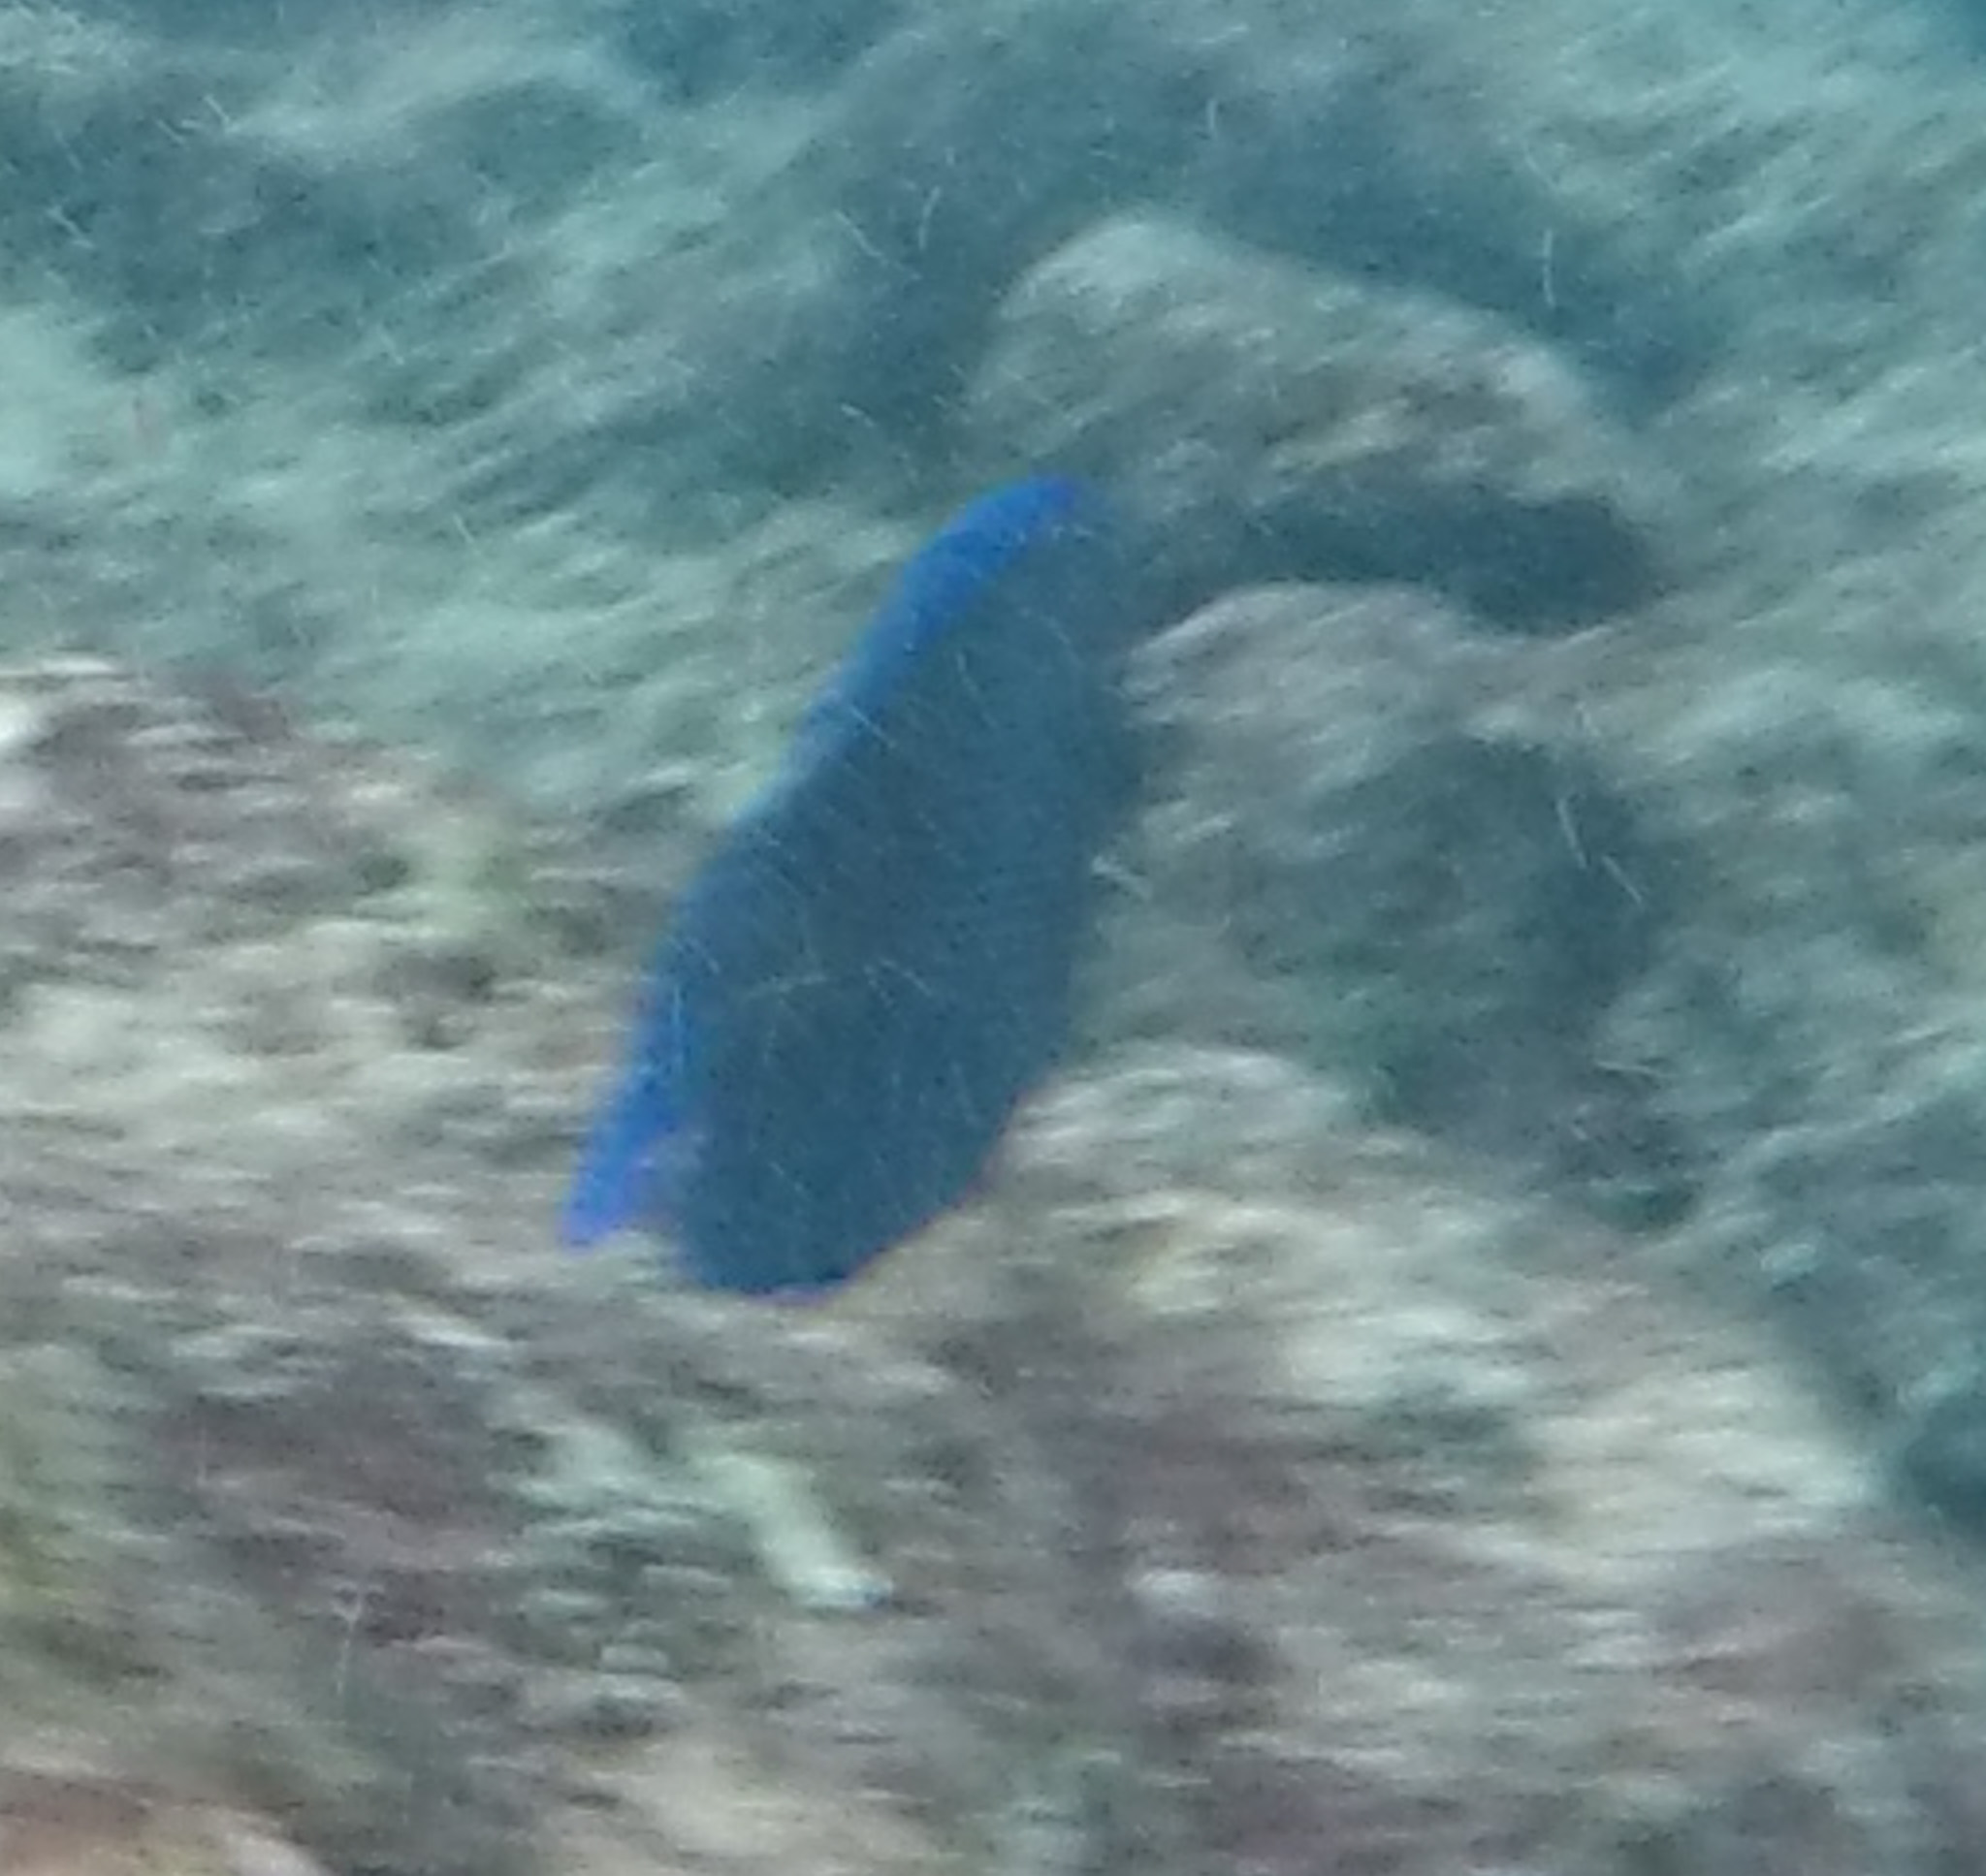
Acanthurus coeruleus (Atlantic Blue Tang)